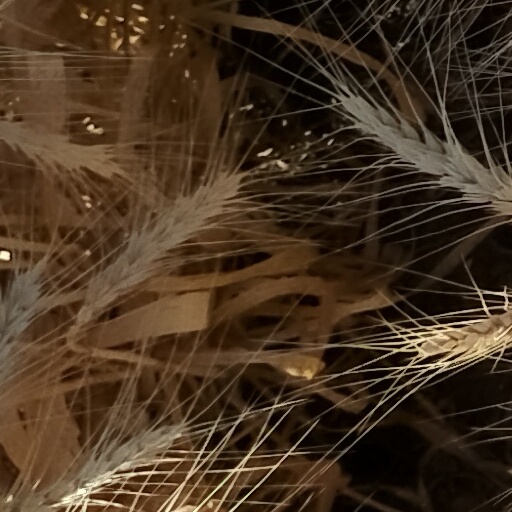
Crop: wheat